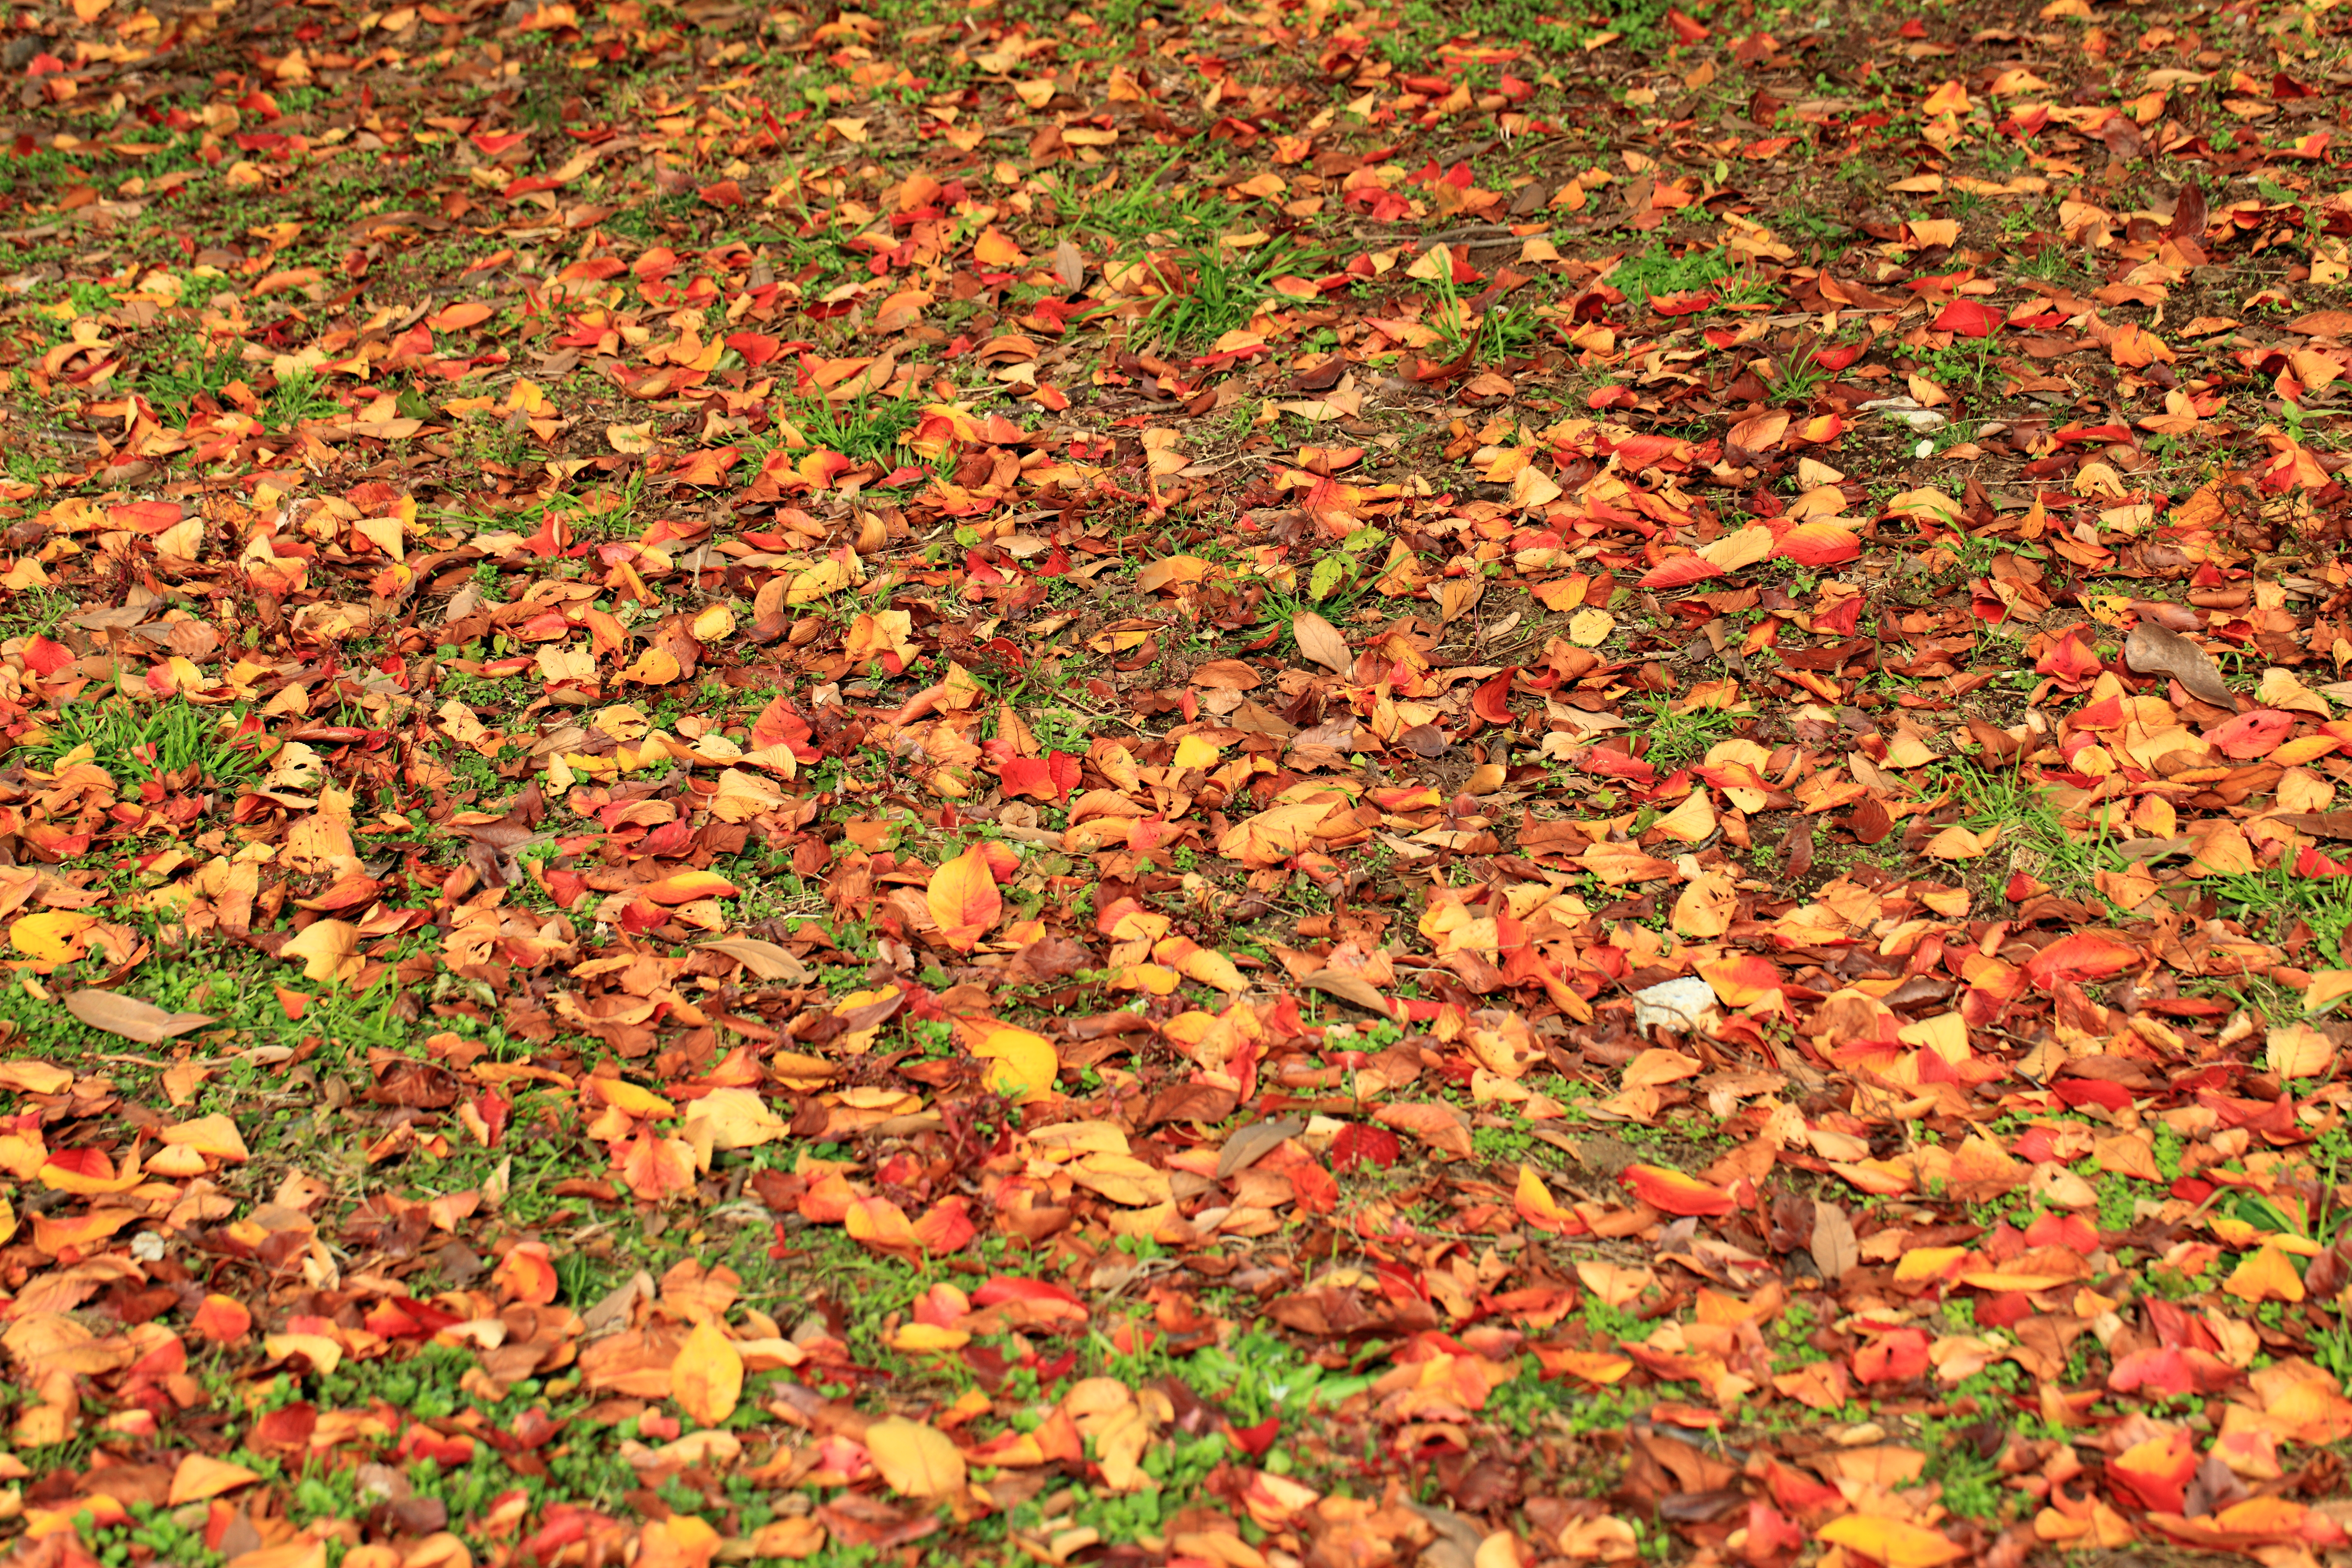
tree, grass, plant, leaf, flower, high, autumn, park, soil, season, tokyo, deciduous, 5d, hires, markii, hi, res, resolution, yumenoshima, koutouku, annual plant